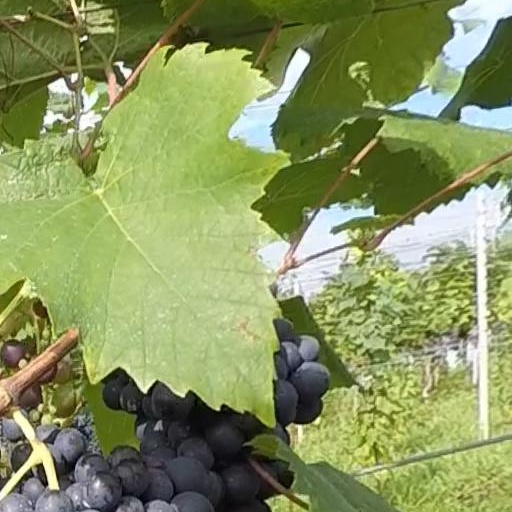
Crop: grape